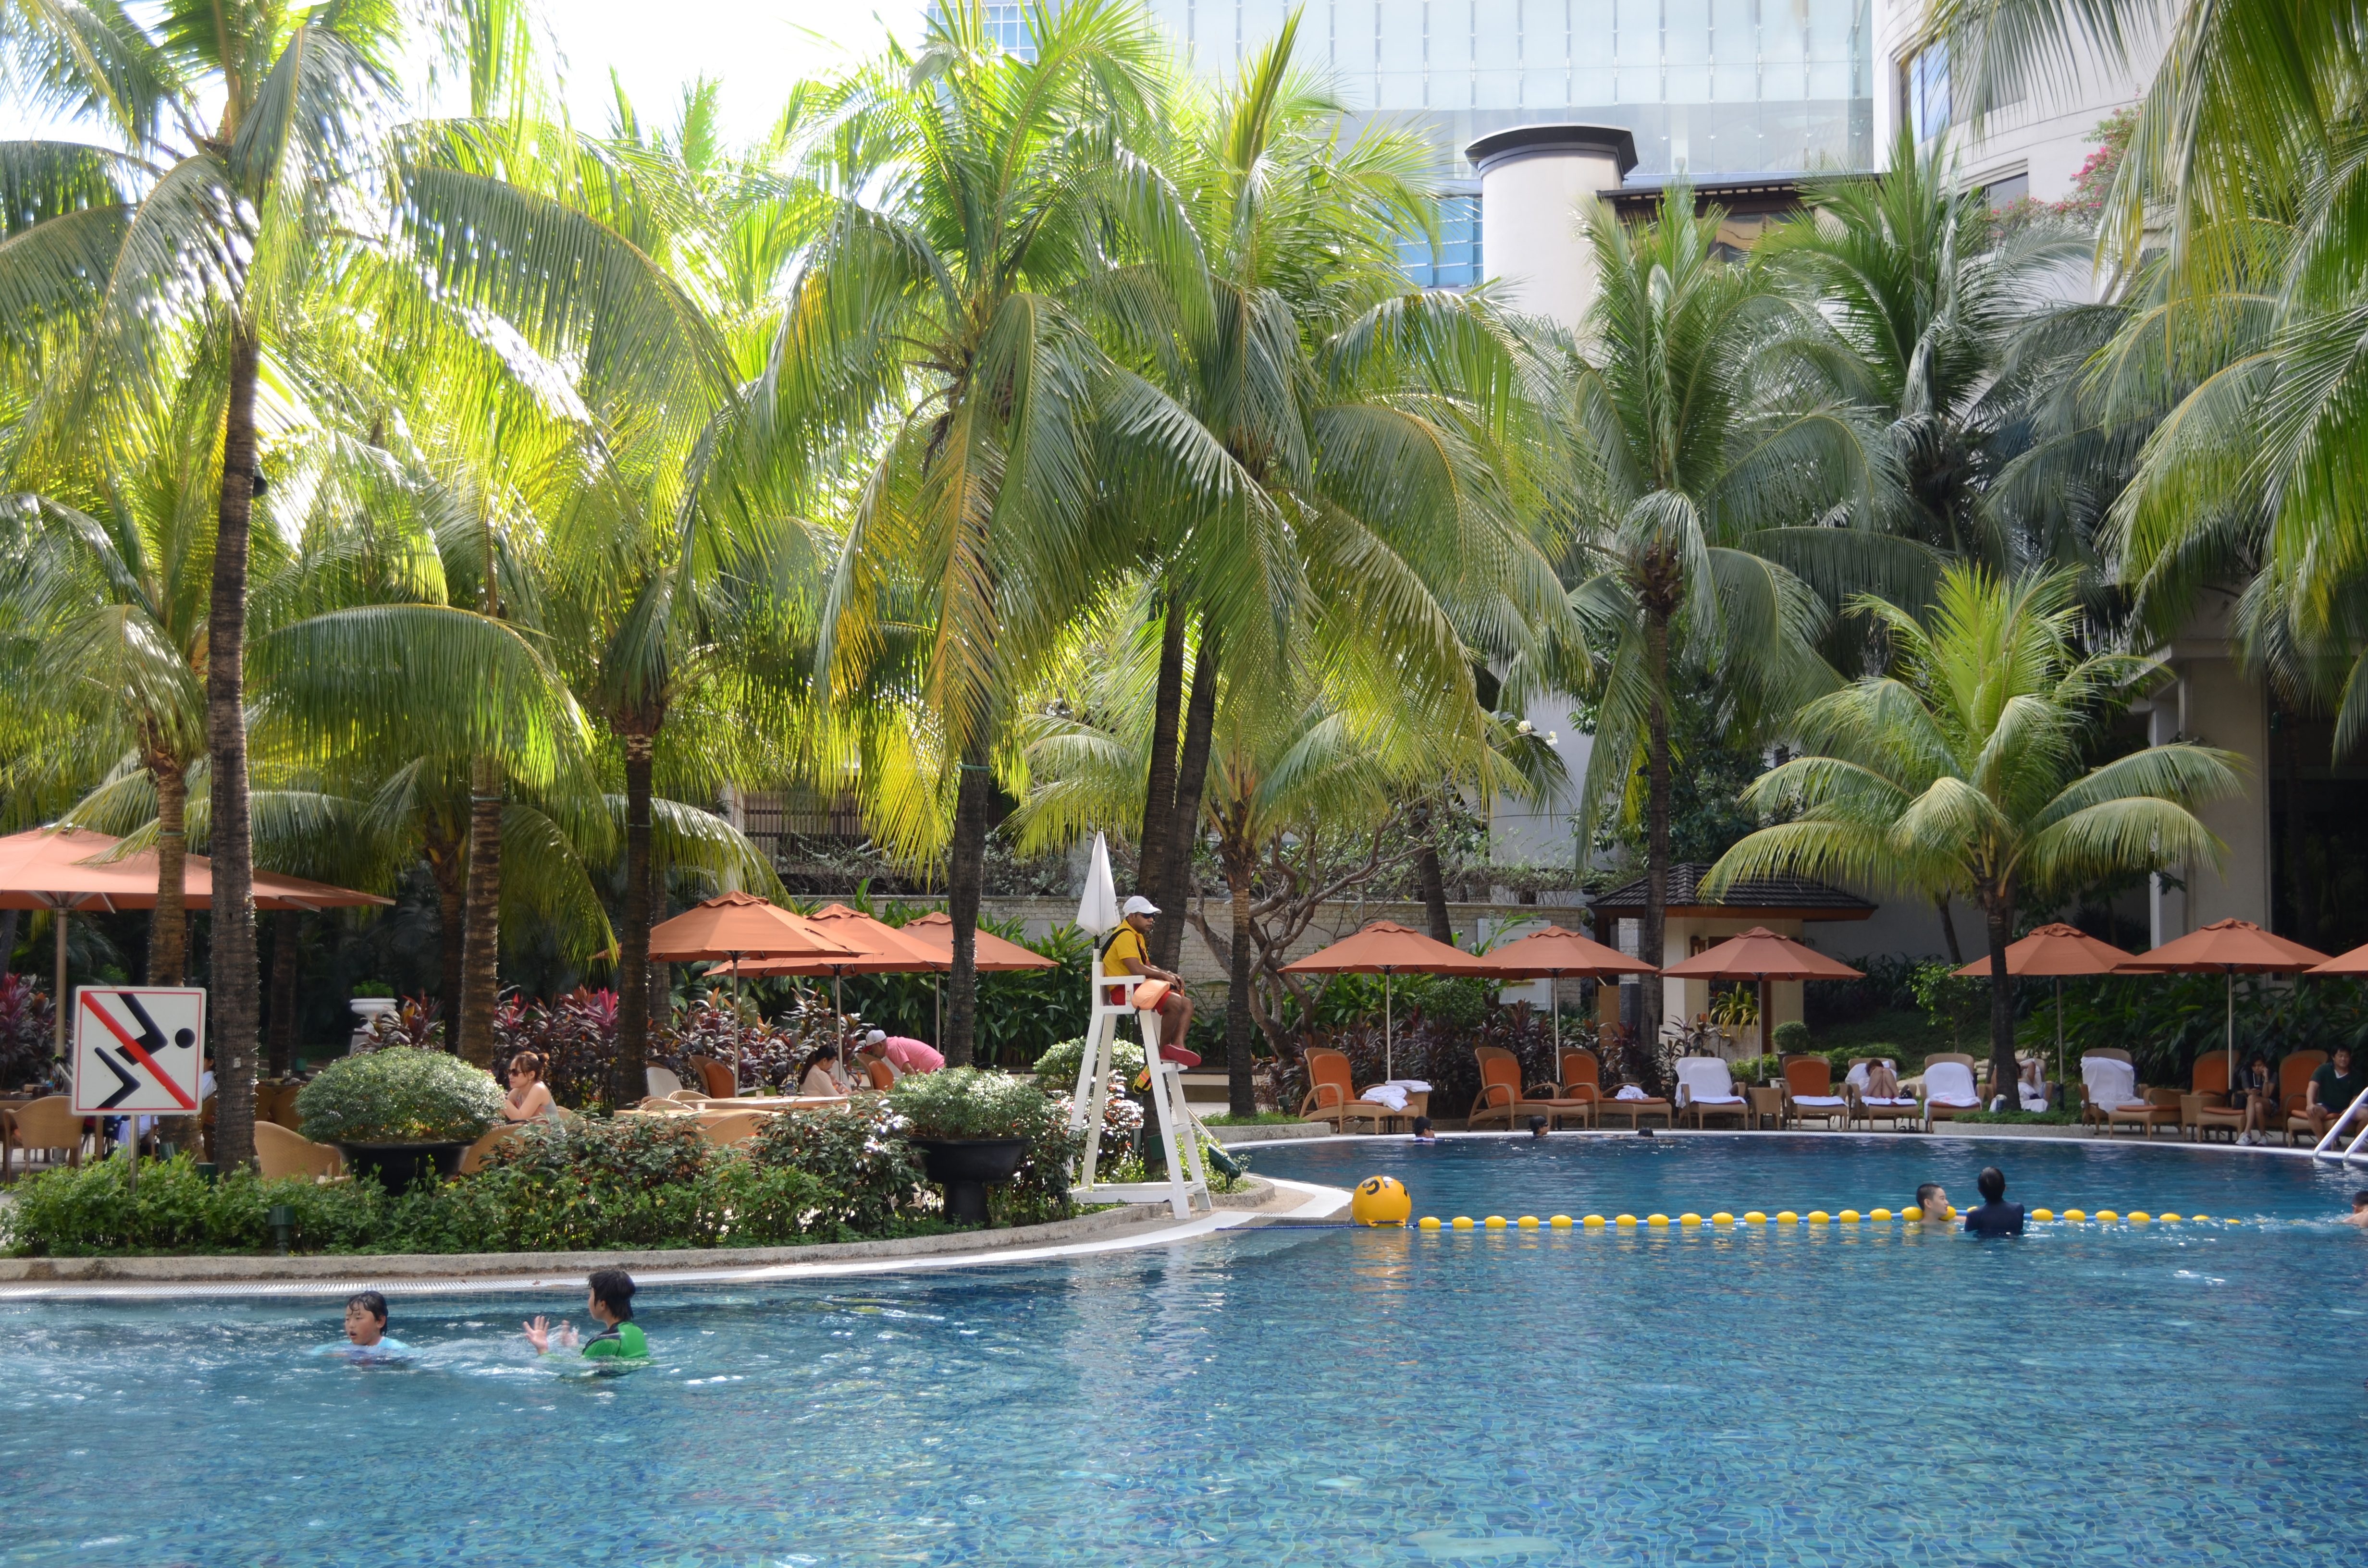
water, summer, vacation, travel, pool, swimming pool, leisure, resort, estate, water park, tropics, outdoor pool, hotel swimming pool, shangri la hotel, arecales